Question: Please indicate a possible affordance area of the bowl that can be used for holding
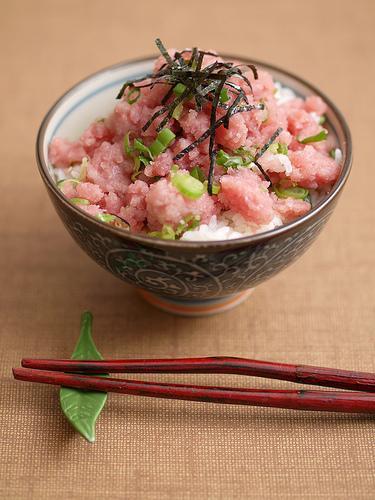
Answer: [36.732, 46.053, 353.618, 323.465]